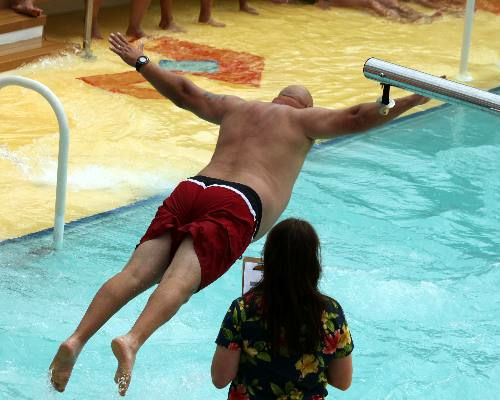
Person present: Yes